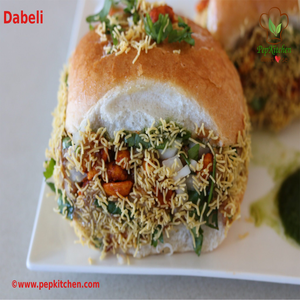
Dish: dabeli